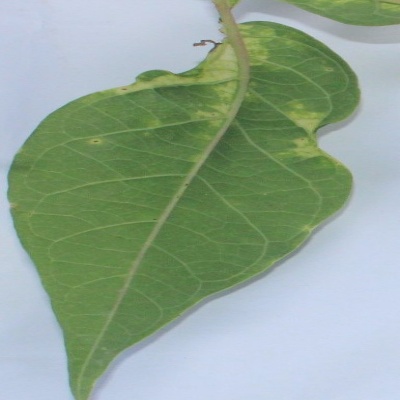
Crop: Cassava
Condition: mosaic